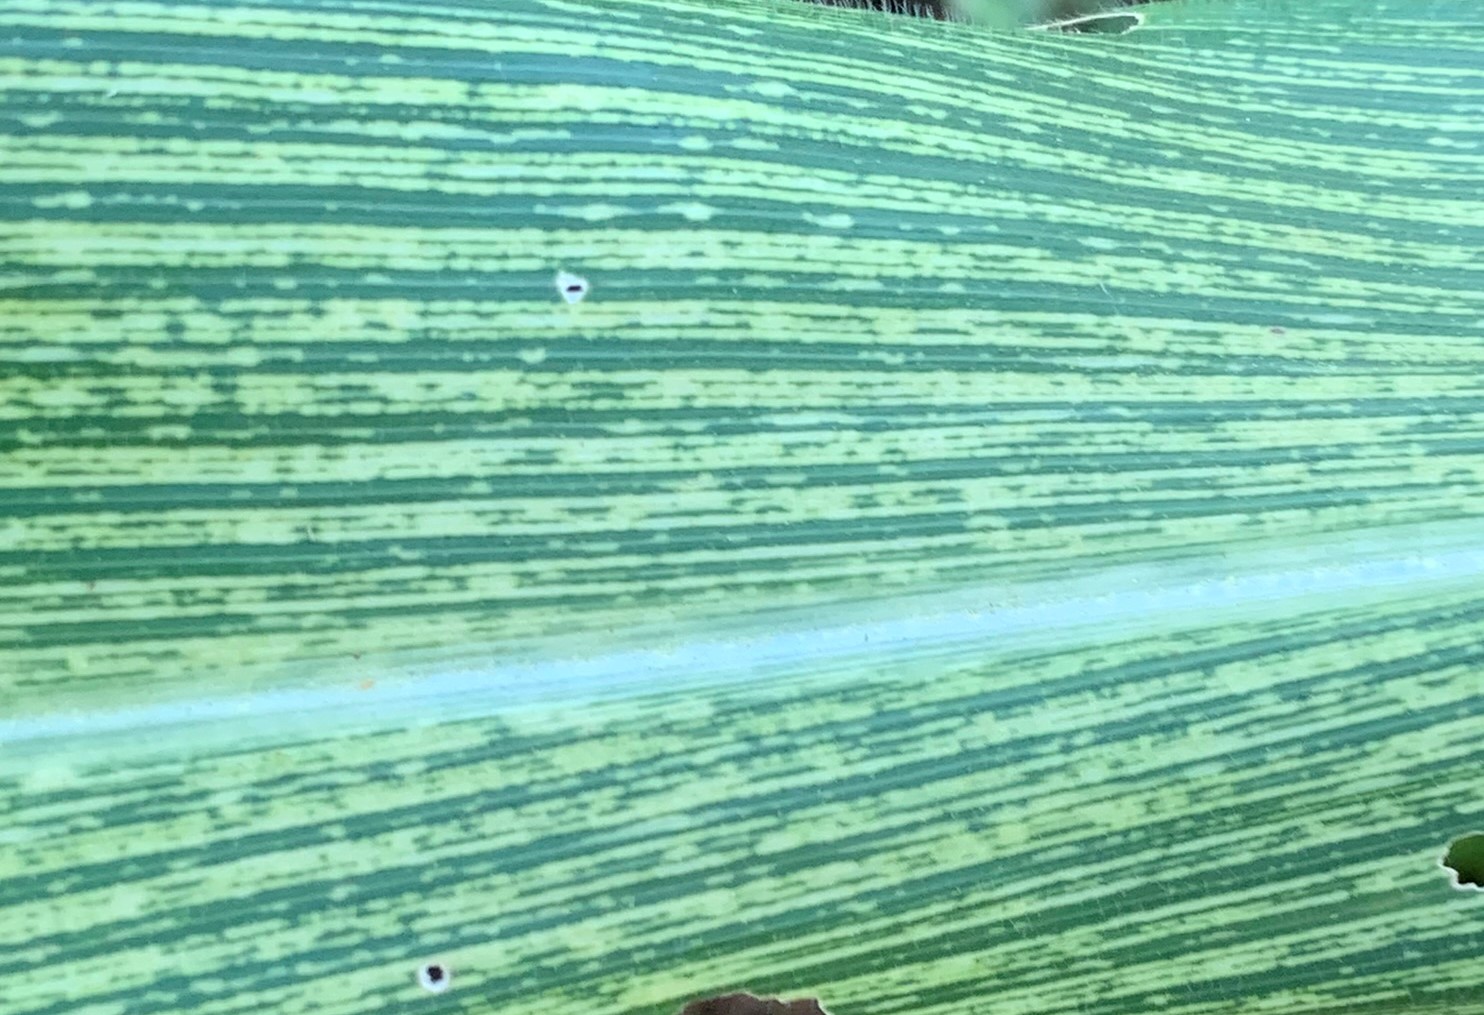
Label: MSV